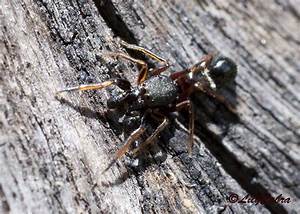
Label: spider